Liam Miller

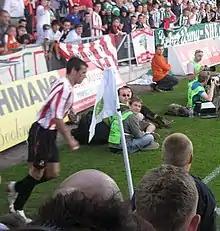
Miller playing against his hometown team Cork City in Sunderland's pre-season tour of Ireland, July 2007

Miller made his debut for Sunderland in a 2–1 win over Derby County on 9 September 2006 at Pride Park Stadium, and scored his first goal in the following game against former team Leeds on 13 September in a 3–0 win, shooting across the goalkeeper from 14 yards. On 6 January 2007, he was sent off by referee Iain Williamson in the 37th minute of an FA Cup third round match against Preston, after receiving his second yellow card for a foul on David Nugent; Sunderland went on to lose the match 1–0. Sunderland ended the season as league champions, returning to the Premier League.